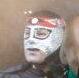
Age: 49